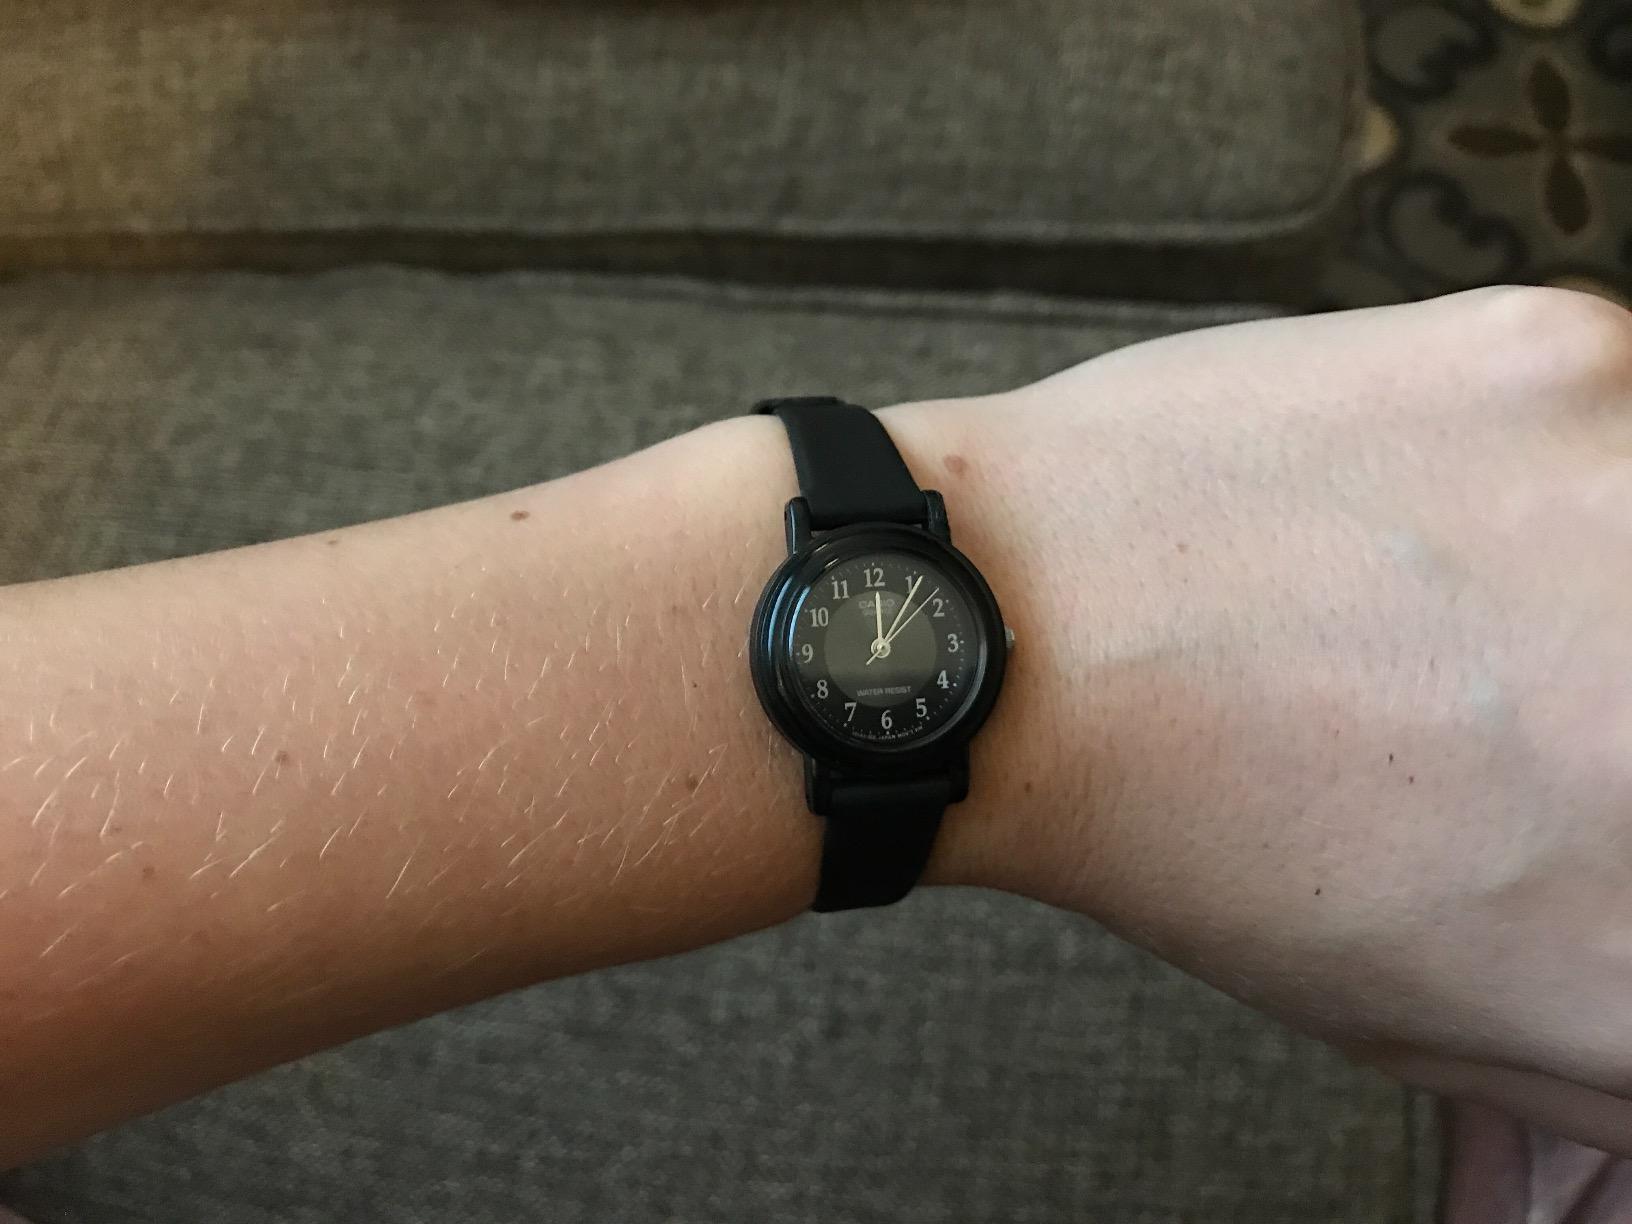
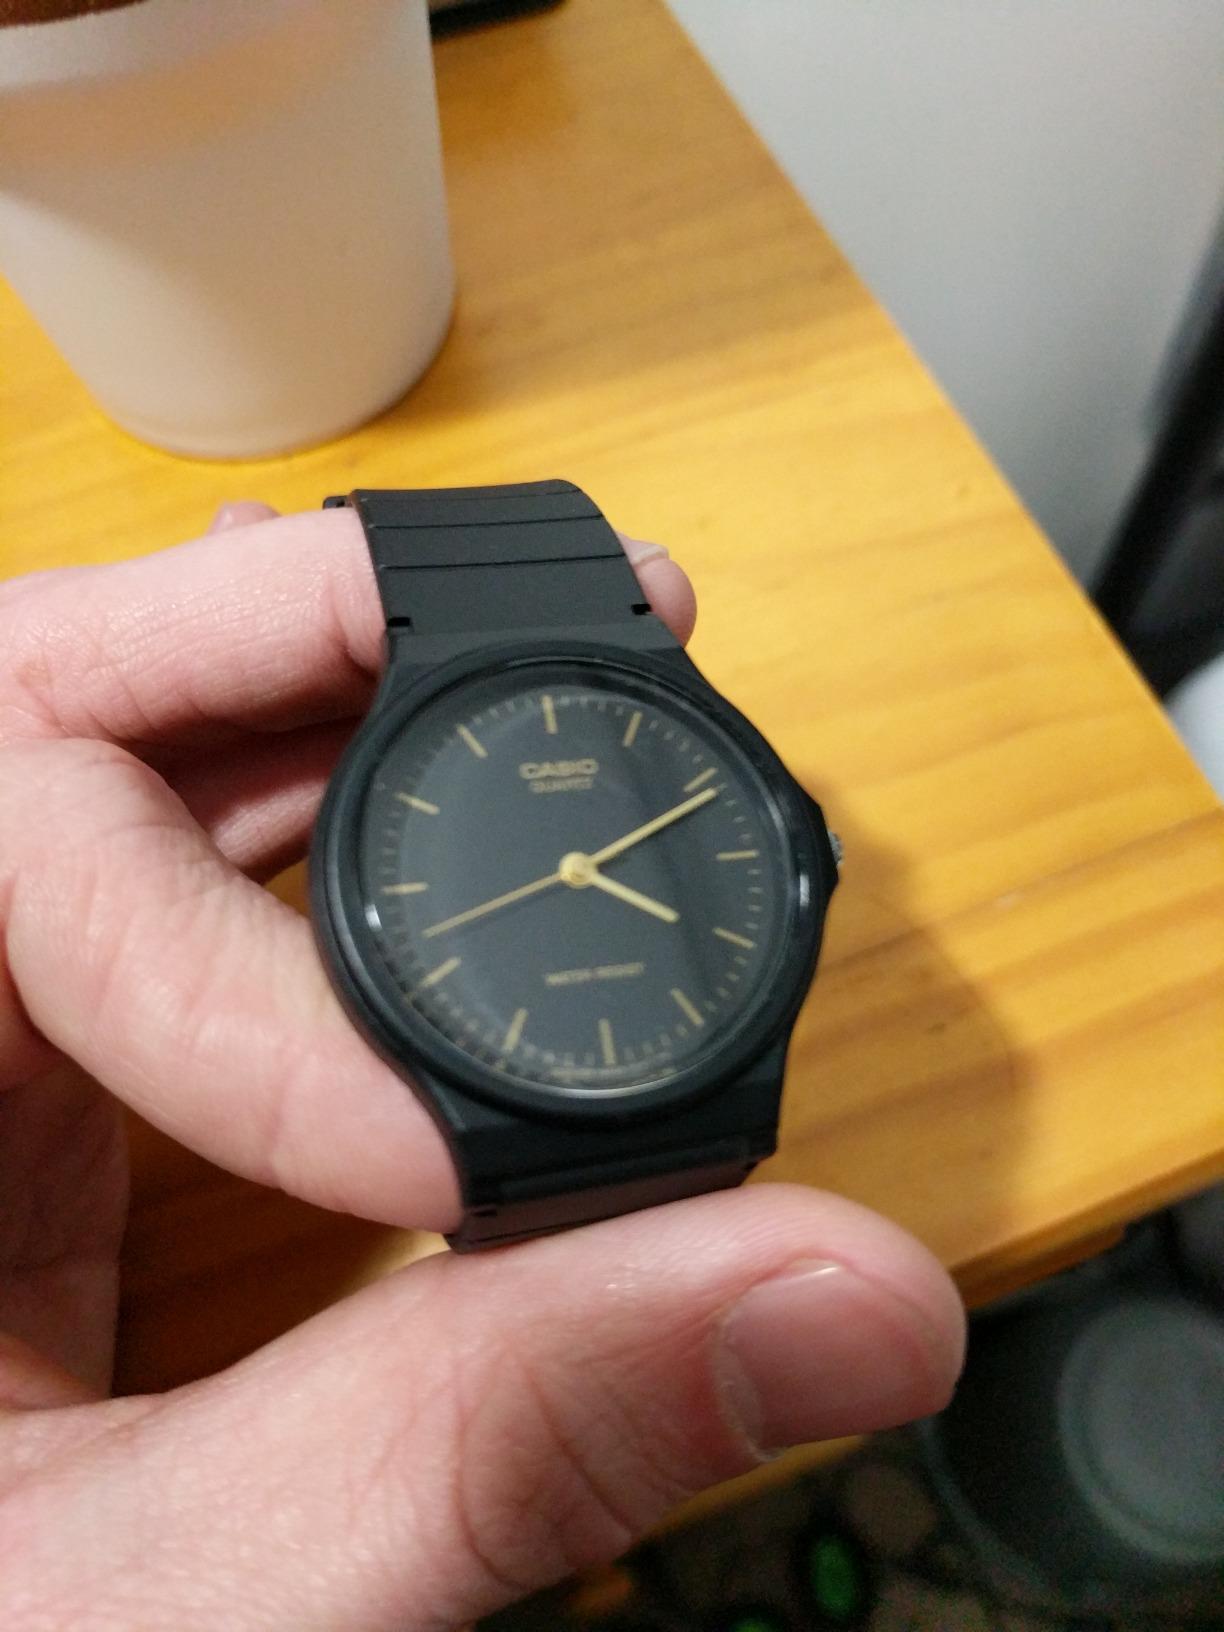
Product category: accessories_watch
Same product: no